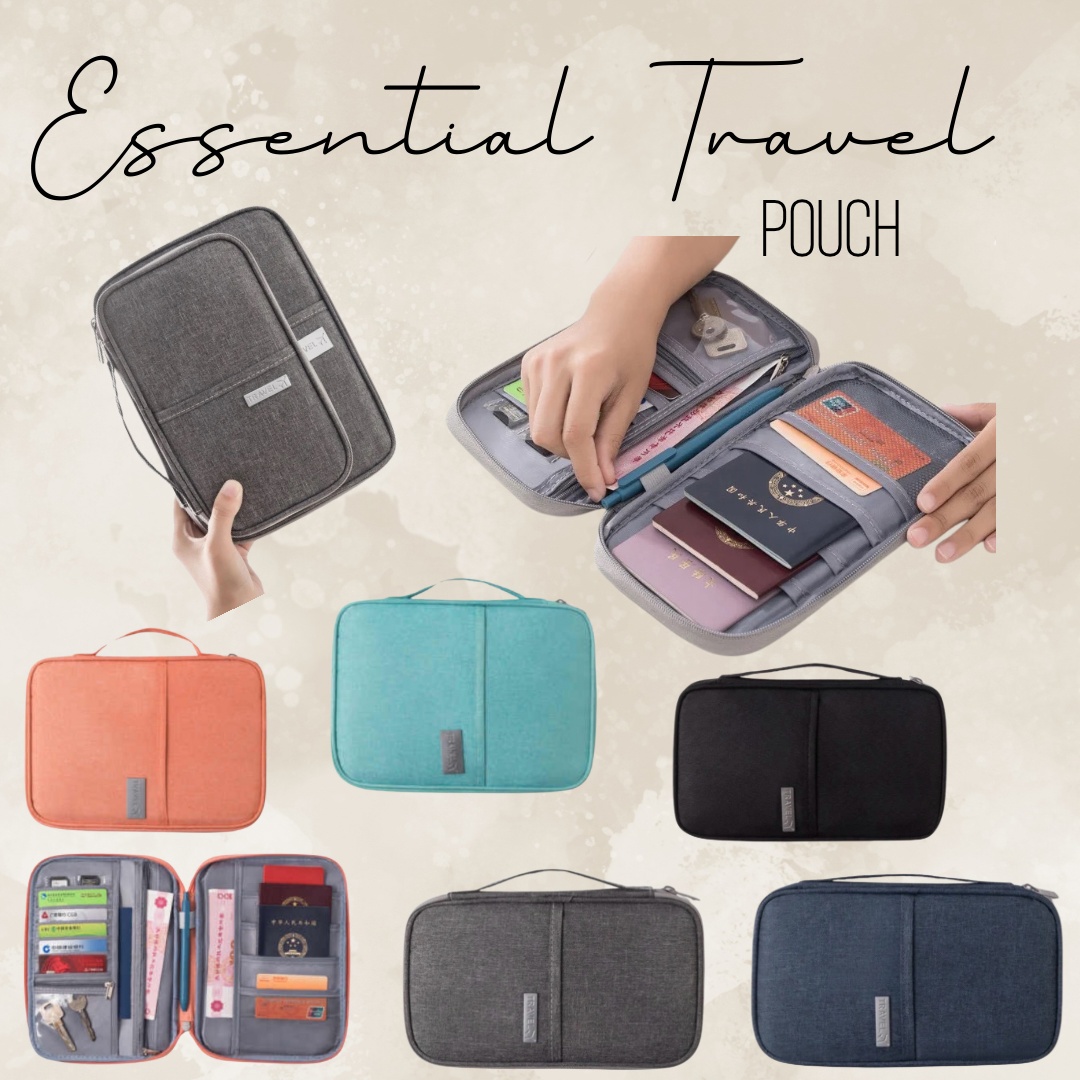
Essential Travel Zip Pouch
The most important thing about vacation? Organization! You don’t want to misplace the essentials such as your passport, cash, cards, IDs, and more. Small Size: 5.3"x8.8" Large Size: 7.6"x10.2" Ready To Ship
Brand: Hive Supply
Category: Luggage & Bags > Luggage Accessories > Travel Pouches